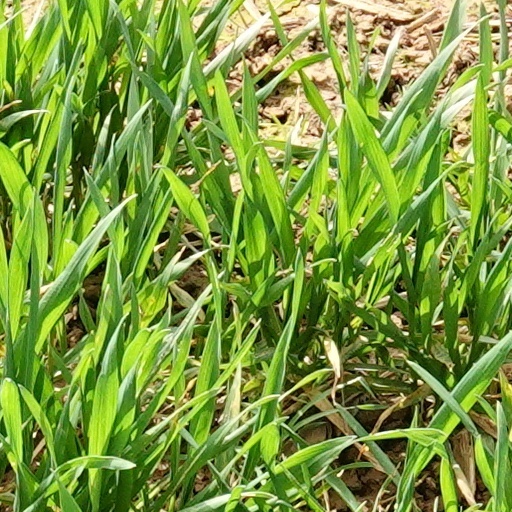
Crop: wheat